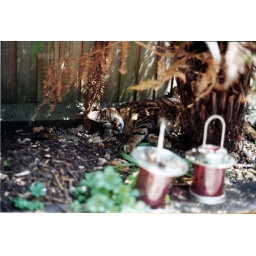
Cat in my garden sleeping fairly conspicuously, he's a welcome cat though.Taken in warm lovely summer.Canon A1f/1.8 1/125 sec